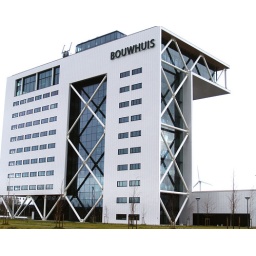
modern office building in zoetermeer, the netherlands